Adventure Comics

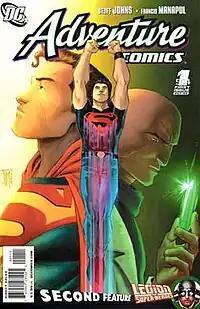
Cover of "Adventure Comics" #504 vol. 2 #1, art by Francis Manapul.

The five-issue miniseries "" led into an all-new volume of "Adventure Comics", featuring Conner Kent/Superboy and the Legion of Super-Heroes. The main creative team of Geoff Johns and Francis Manapul debuted in a backup story in "Adventure Comics" #0 (April 2009). A secondary feature starring the Legion of Super-Heroes was co-written with Mike Shoemaker and drawn by Clayton Henry. The first issue of the new run of "Adventure Comics" was released on August 12, 2009, and features watermarked numbering marking it as both #1 "and" #504, thus continuing the original numeration of the series concurrently with the volume 2 numeration. For the variant incentive cover editions, the original numeration was dominant on the cover while the vol. 2 numeration was the watermarked numbering marking. The indicia of the comic book also reflects this dual numbering. The title officially returned to its original vol. 1 numbering with #516 (cover dated September 2010), until #529 when it was finally ended prior to DC's The New 52 company reboot.